Library stack

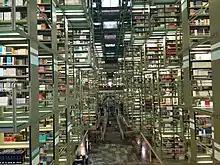
Contemporary, cantilevered stacks at the Biblioteca Vasconcelos, Mexico City

In library science and architecture, a stack or bookstack (often referred to as a library building's "stacks") is a book storage area, as opposed to a reading area. More specifically, this term refers to a narrow-aisled, multilevel system of iron or steel shelving that evolved in the 19th century to meet increasing demands for storage space. An "open-stack" library allows its patrons to enter the stacks to browse for themselves; "closed stacks" means library staff retrieve books for patrons on request.